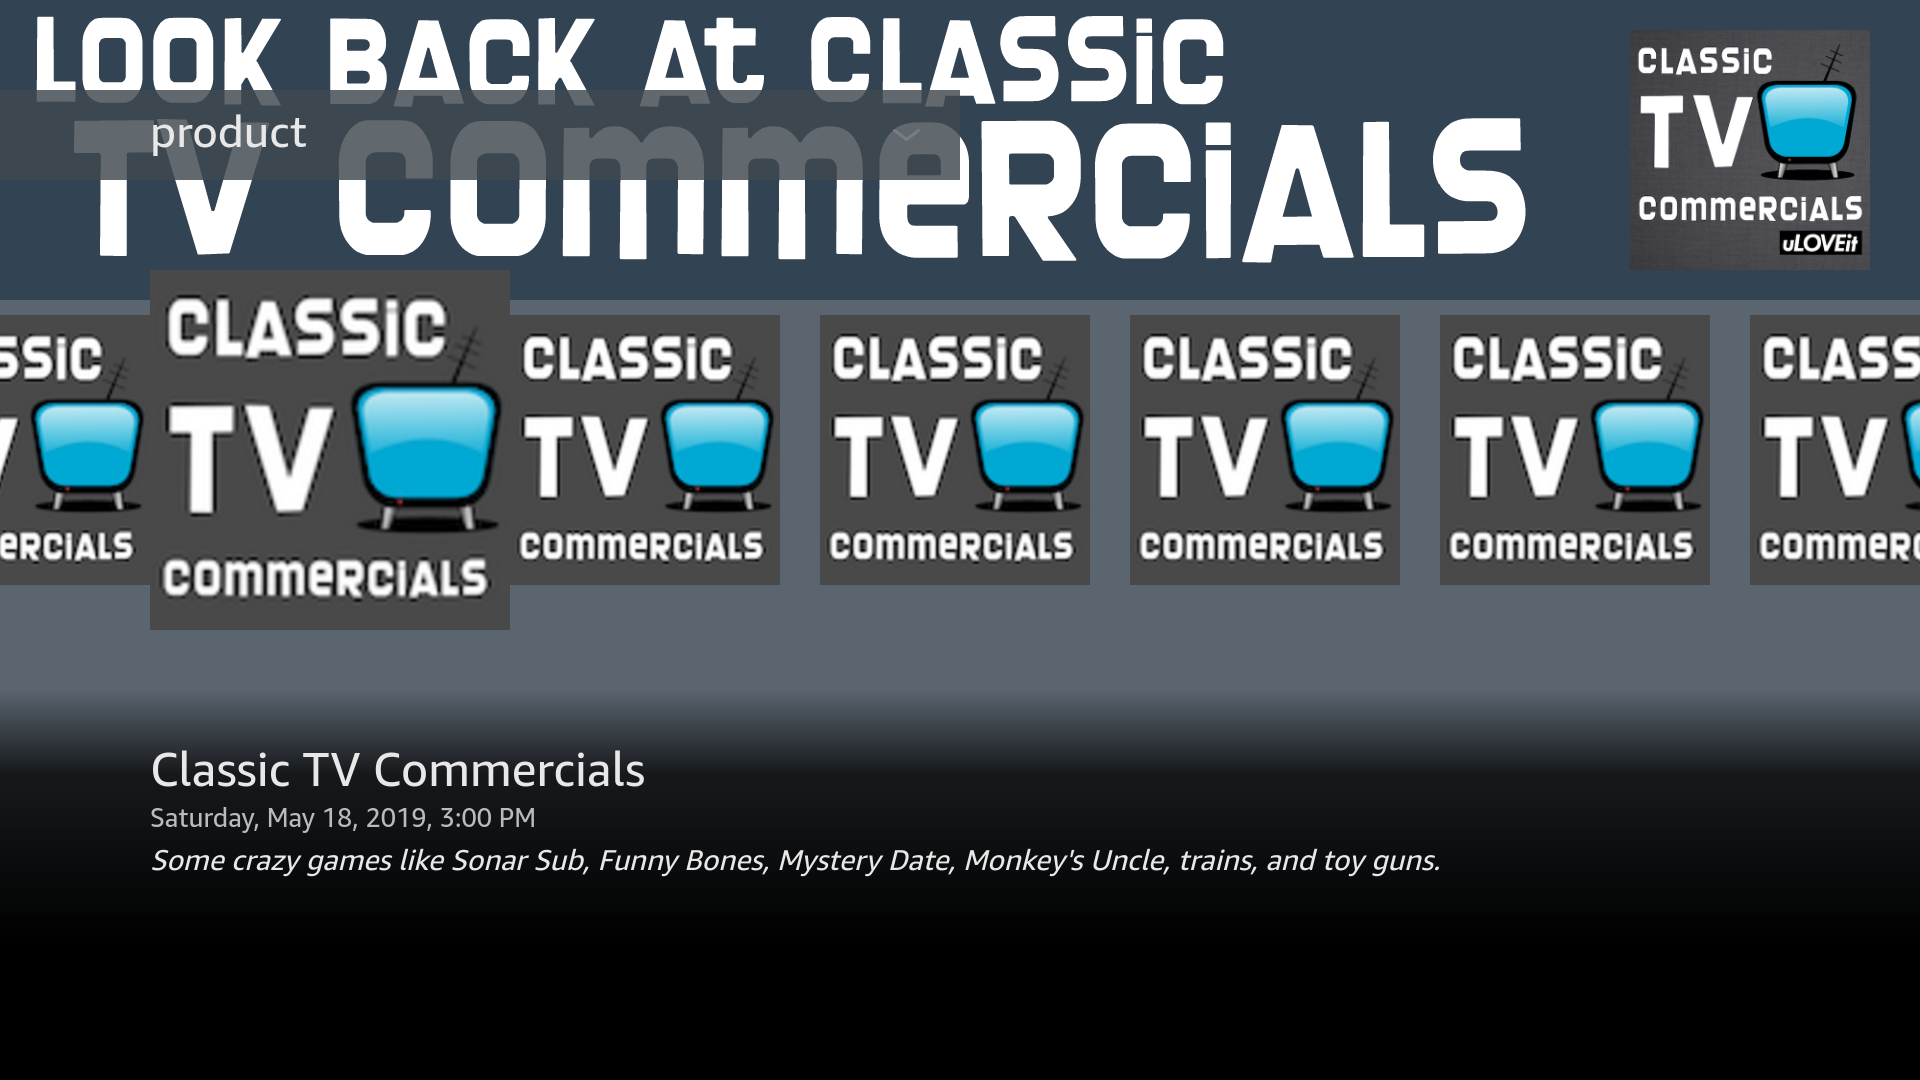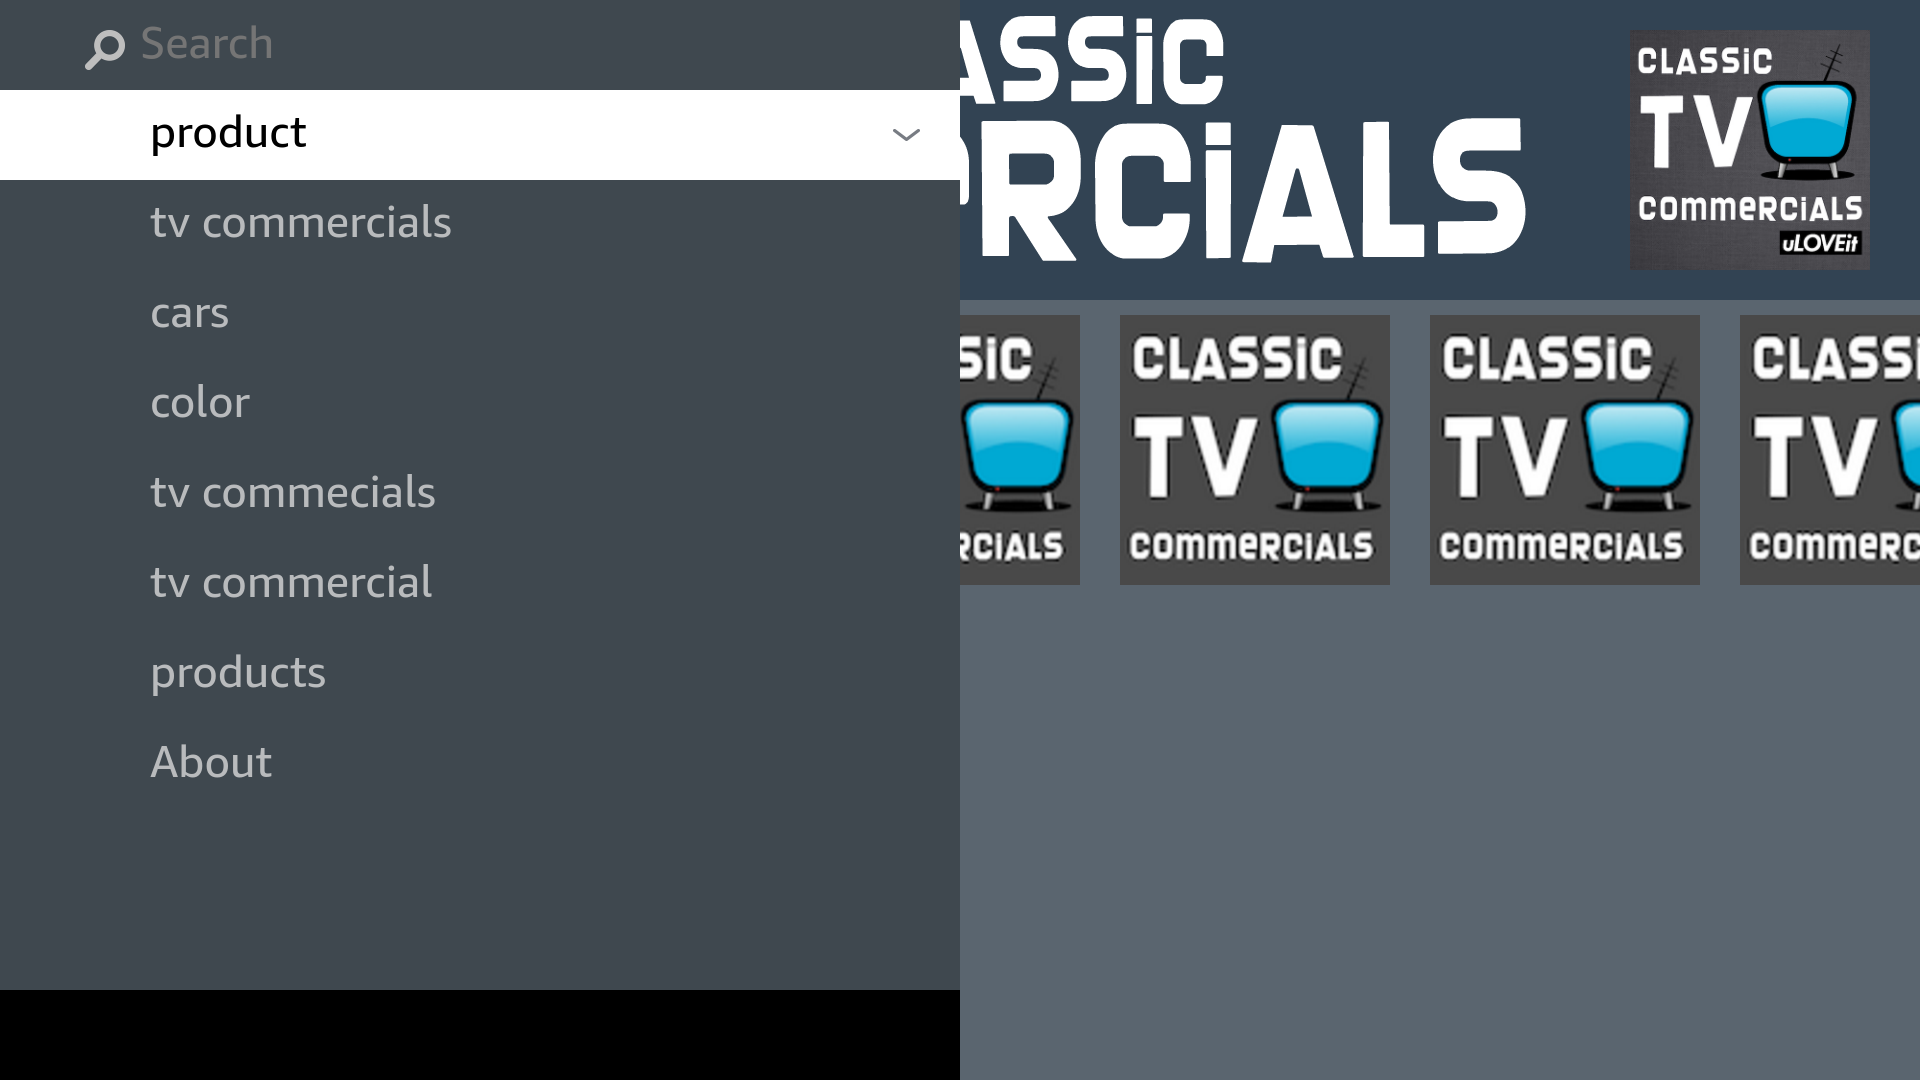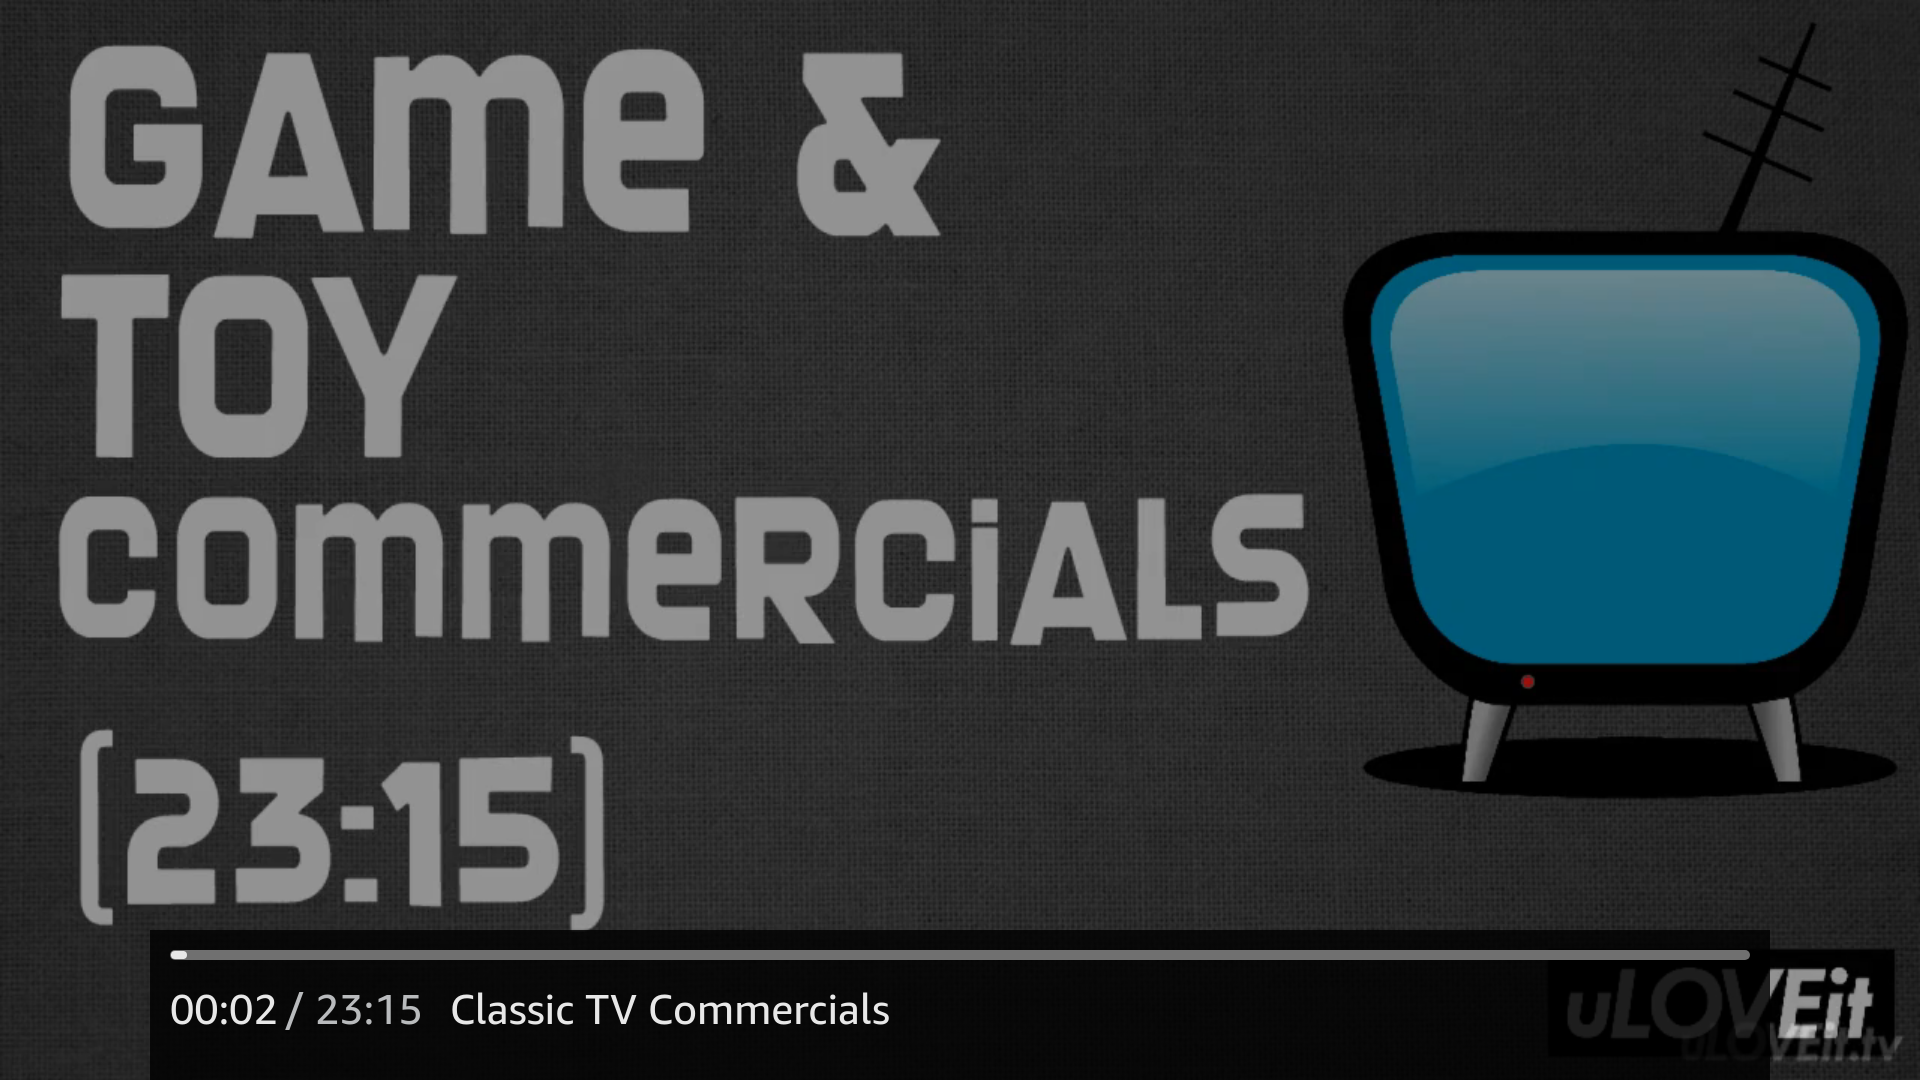
Classic TV Commercials
Category: Appstore for Android
Watch classic commercials from the 1960s through 1990s arranged by topic. Your mind will be taken back to memories you forgot you had. Bring back the good old days with these classic TV commercials.Check out the list of the programs you'll enjoy and we're adding more all the time.
Features: Coca Cola Commercials | 1950s TV Commercials | 1977 TV Commercials | 1980 TV Commercials | 1980s TV Commercials | 1990s TV Commercials | 1960s Toy Commercials | 1960s GM Car Commercials | Michael Jackson and Donald Trump Commercials | Classic Cereal Commercials